Erol Toy

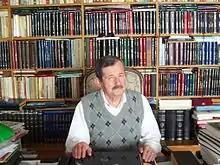
Erol Toy in 2010

Toy was born in Manisa, Turkey, and started work after graduating from secondary school. After working as a baker, banker, creator of the mutual organization of sponge fishermen paralysed after decompression problems, he moved to Istanbul. He became a unionist by creating the Bank-İş union. Erol Toy who published his writings in several papers published his first novel in 1952 in the Çınar magazine. As a writer directing the YAZKO council, he wrote on the social, economical and political problems of Turkey. Erol Toy who used social realism, was known to the audience after the first publication of his "İmparator" ("the imperor") novel in 1974. This novel is said to tell the life of Turkish billionaire Vehbi Koç, founder of the Koç group, (this novel was sold to 1.5 million since its publication, according to his publisher). Erol Toy who published short stories, novels, essays and critiques and several plays of which have been acted, received third place at the Ali Naci Karacan prize in 1962. None of his creations was translated yet.